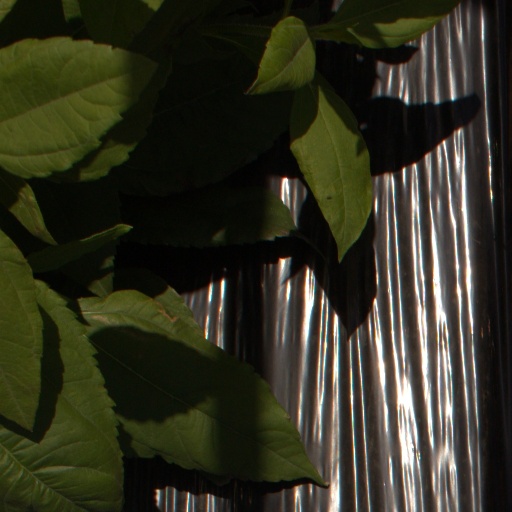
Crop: Jerusalem artichoke